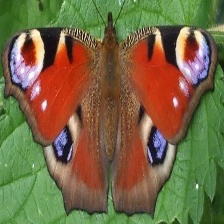
Species: PEACOCK
Butterfly family (ImageNet category): admiral